Iowa Highway 9

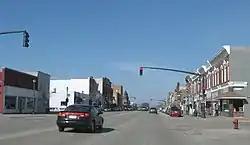
A car stopped at a traffic signal in the downtown area of a small town.

In Worth County, it travels past the northern edges of Fertile and Hanlontown, where it soon crosses Interstate 35. East of I-35, it passes through the south side of Manly.